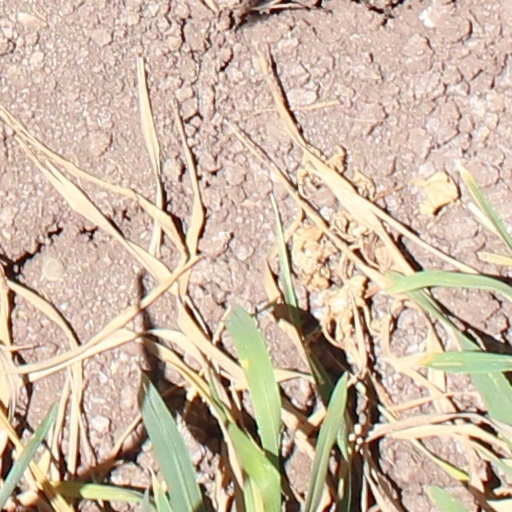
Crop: wheat